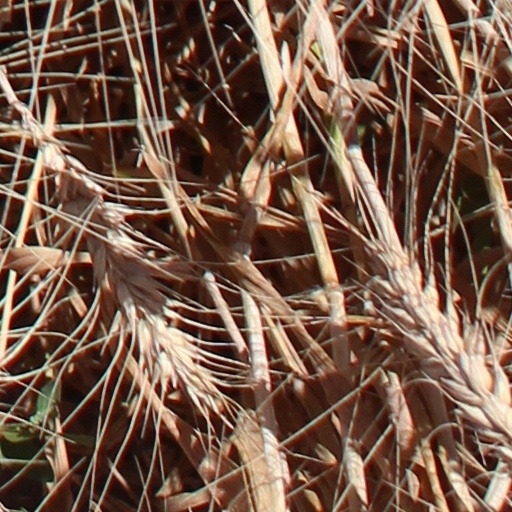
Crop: wheat